Joe Ricketts

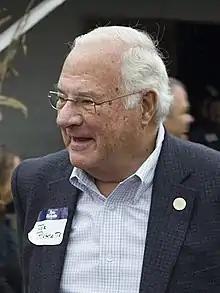
Ricketts in 2018

John Joseph Ricketts (born July 16, 1941) is an American businessman. He is the founder, former CEO and former chairman of TD Ameritrade. He has an estimated net worth of US$4.1 billion as of 2024, according to "Forbes". He has pursued a variety of other business ventures including DNAinfo.com, High Plains Bison, The Lodge at Jackson Fork, and The American Film Company. Ricketts also engages in philanthropy through The Ricketts Art Foundation, Opportunity Education Foundation, The Cloisters on the Platte Foundation, and The Ricketts Conservation Foundation. He and his family have been the owners of the Chicago Cubs of Major League Baseball since October 2009.